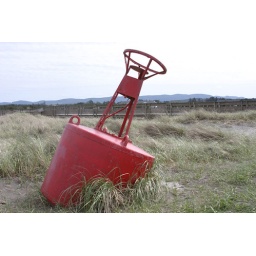
This red buoy rests in the grass near the beach at Long Beach, Washington. I thought it had character.